Prix Georges-Émile-Lapalme

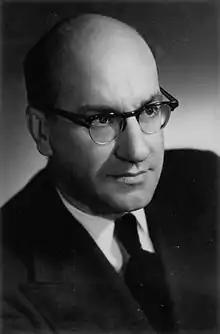
Georges-Émile Lapalme, 1950

The Prix Georges-Émile-Lapalme is an award by the Government of Quebec that is part of the Prix du Québec, given to individuals who have made an outstanding contribution to the quality and diffusion of the French language written or spoken in Québec. The activities recognized for this award are culture, communications, education, administration, research, labour, commerce and business.